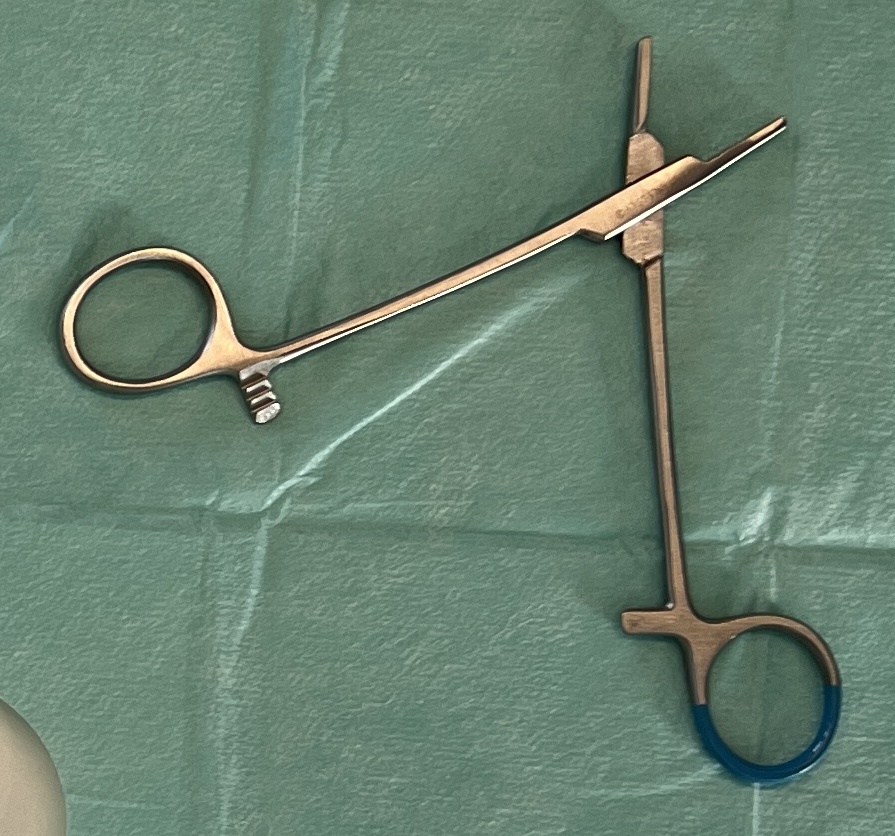
Hinged instrument state: open